Scott Morrison

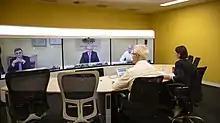
Morrison at a National Cabinet meeting

The COVID-19 pandemic in Australia prompted Morrison to establish the National Cabinet on 13 March 2020. This body is composed of the prime minister and the premiers and chief ministers of the states and territories to coordinate the national response to the pandemic. On 29 May 2020, the Prime Minister announced that the National Cabinet would replace the Council of Australian Governments (COAG) and meetings after the pandemic would be held monthly, instead of the biannual meetings of COAG.